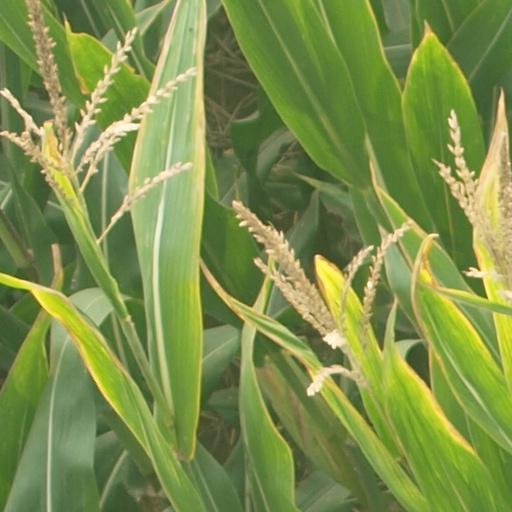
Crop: maize; corn